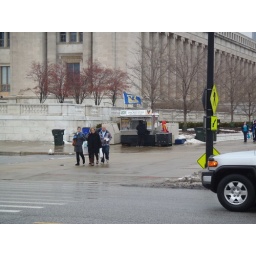
hot dog stand in front of the field museum.